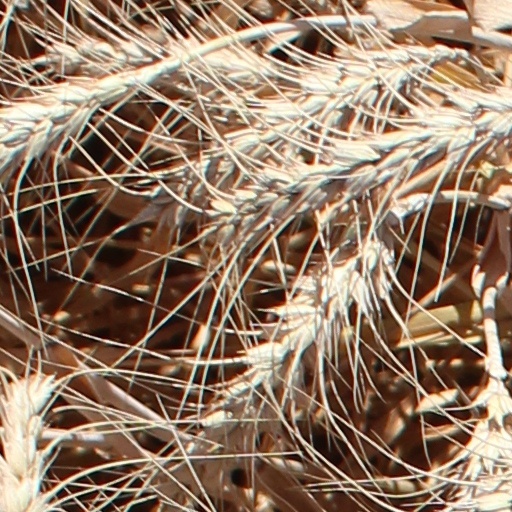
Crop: wheat